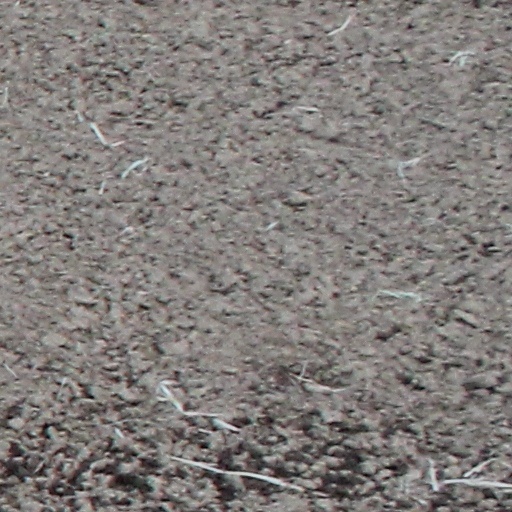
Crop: wheat